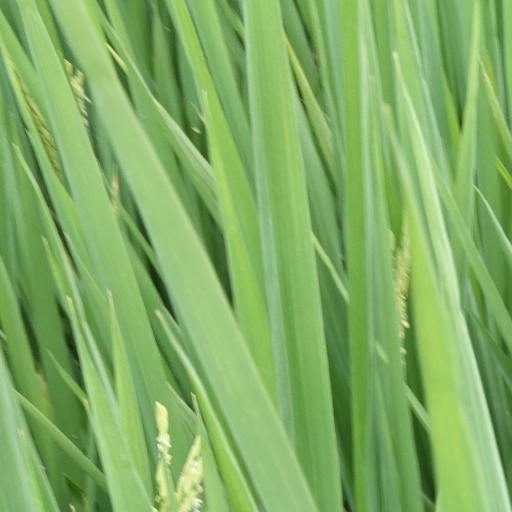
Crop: rice